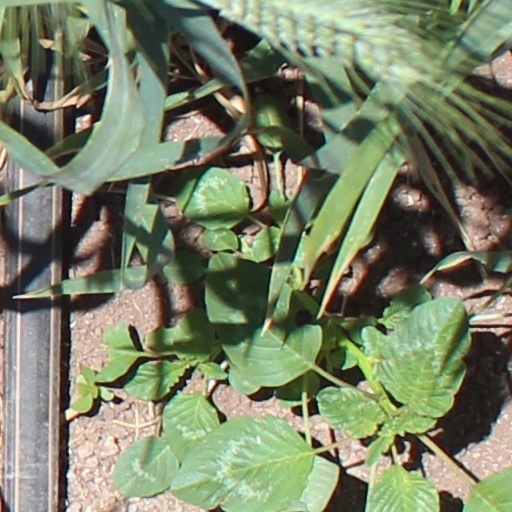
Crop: wheat